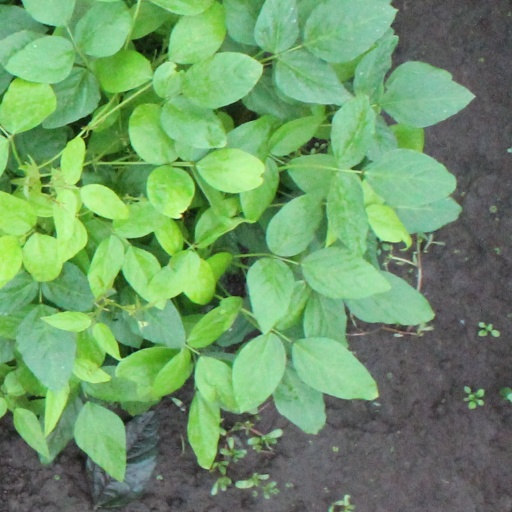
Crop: soybean